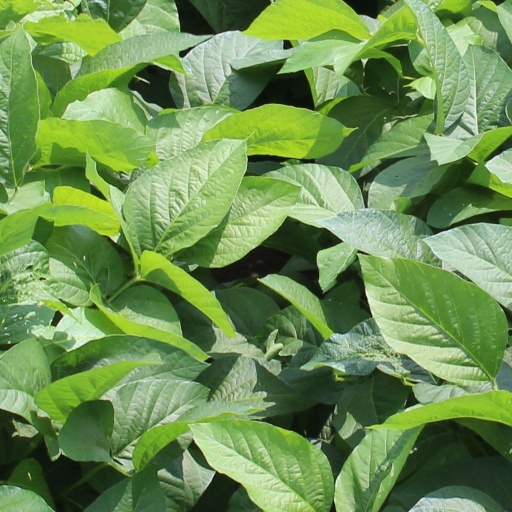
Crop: soybean